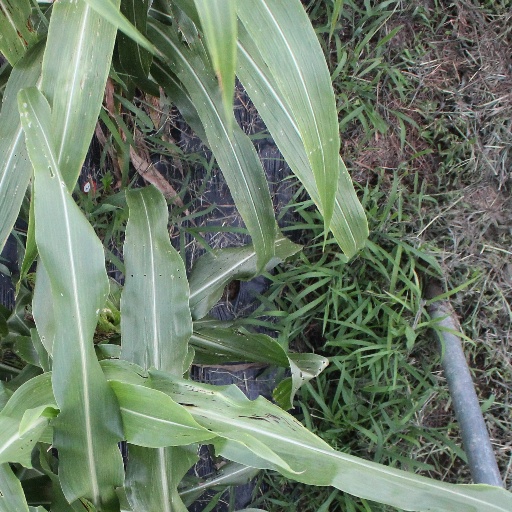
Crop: sorghum